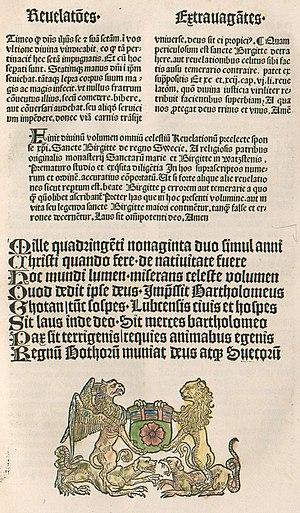
Bartholomeus Ghotan, mort avant septembre 1496 en Russie, est un imprimeur d'incunables et typographe ayant travaillé à Magdebourg, Stockholm et Lübeck. Il est connu pour avoir édité le premier livre imprimé en Finlande.